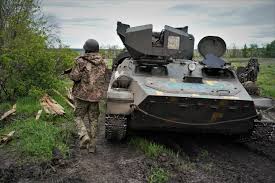
Label: MT_LB